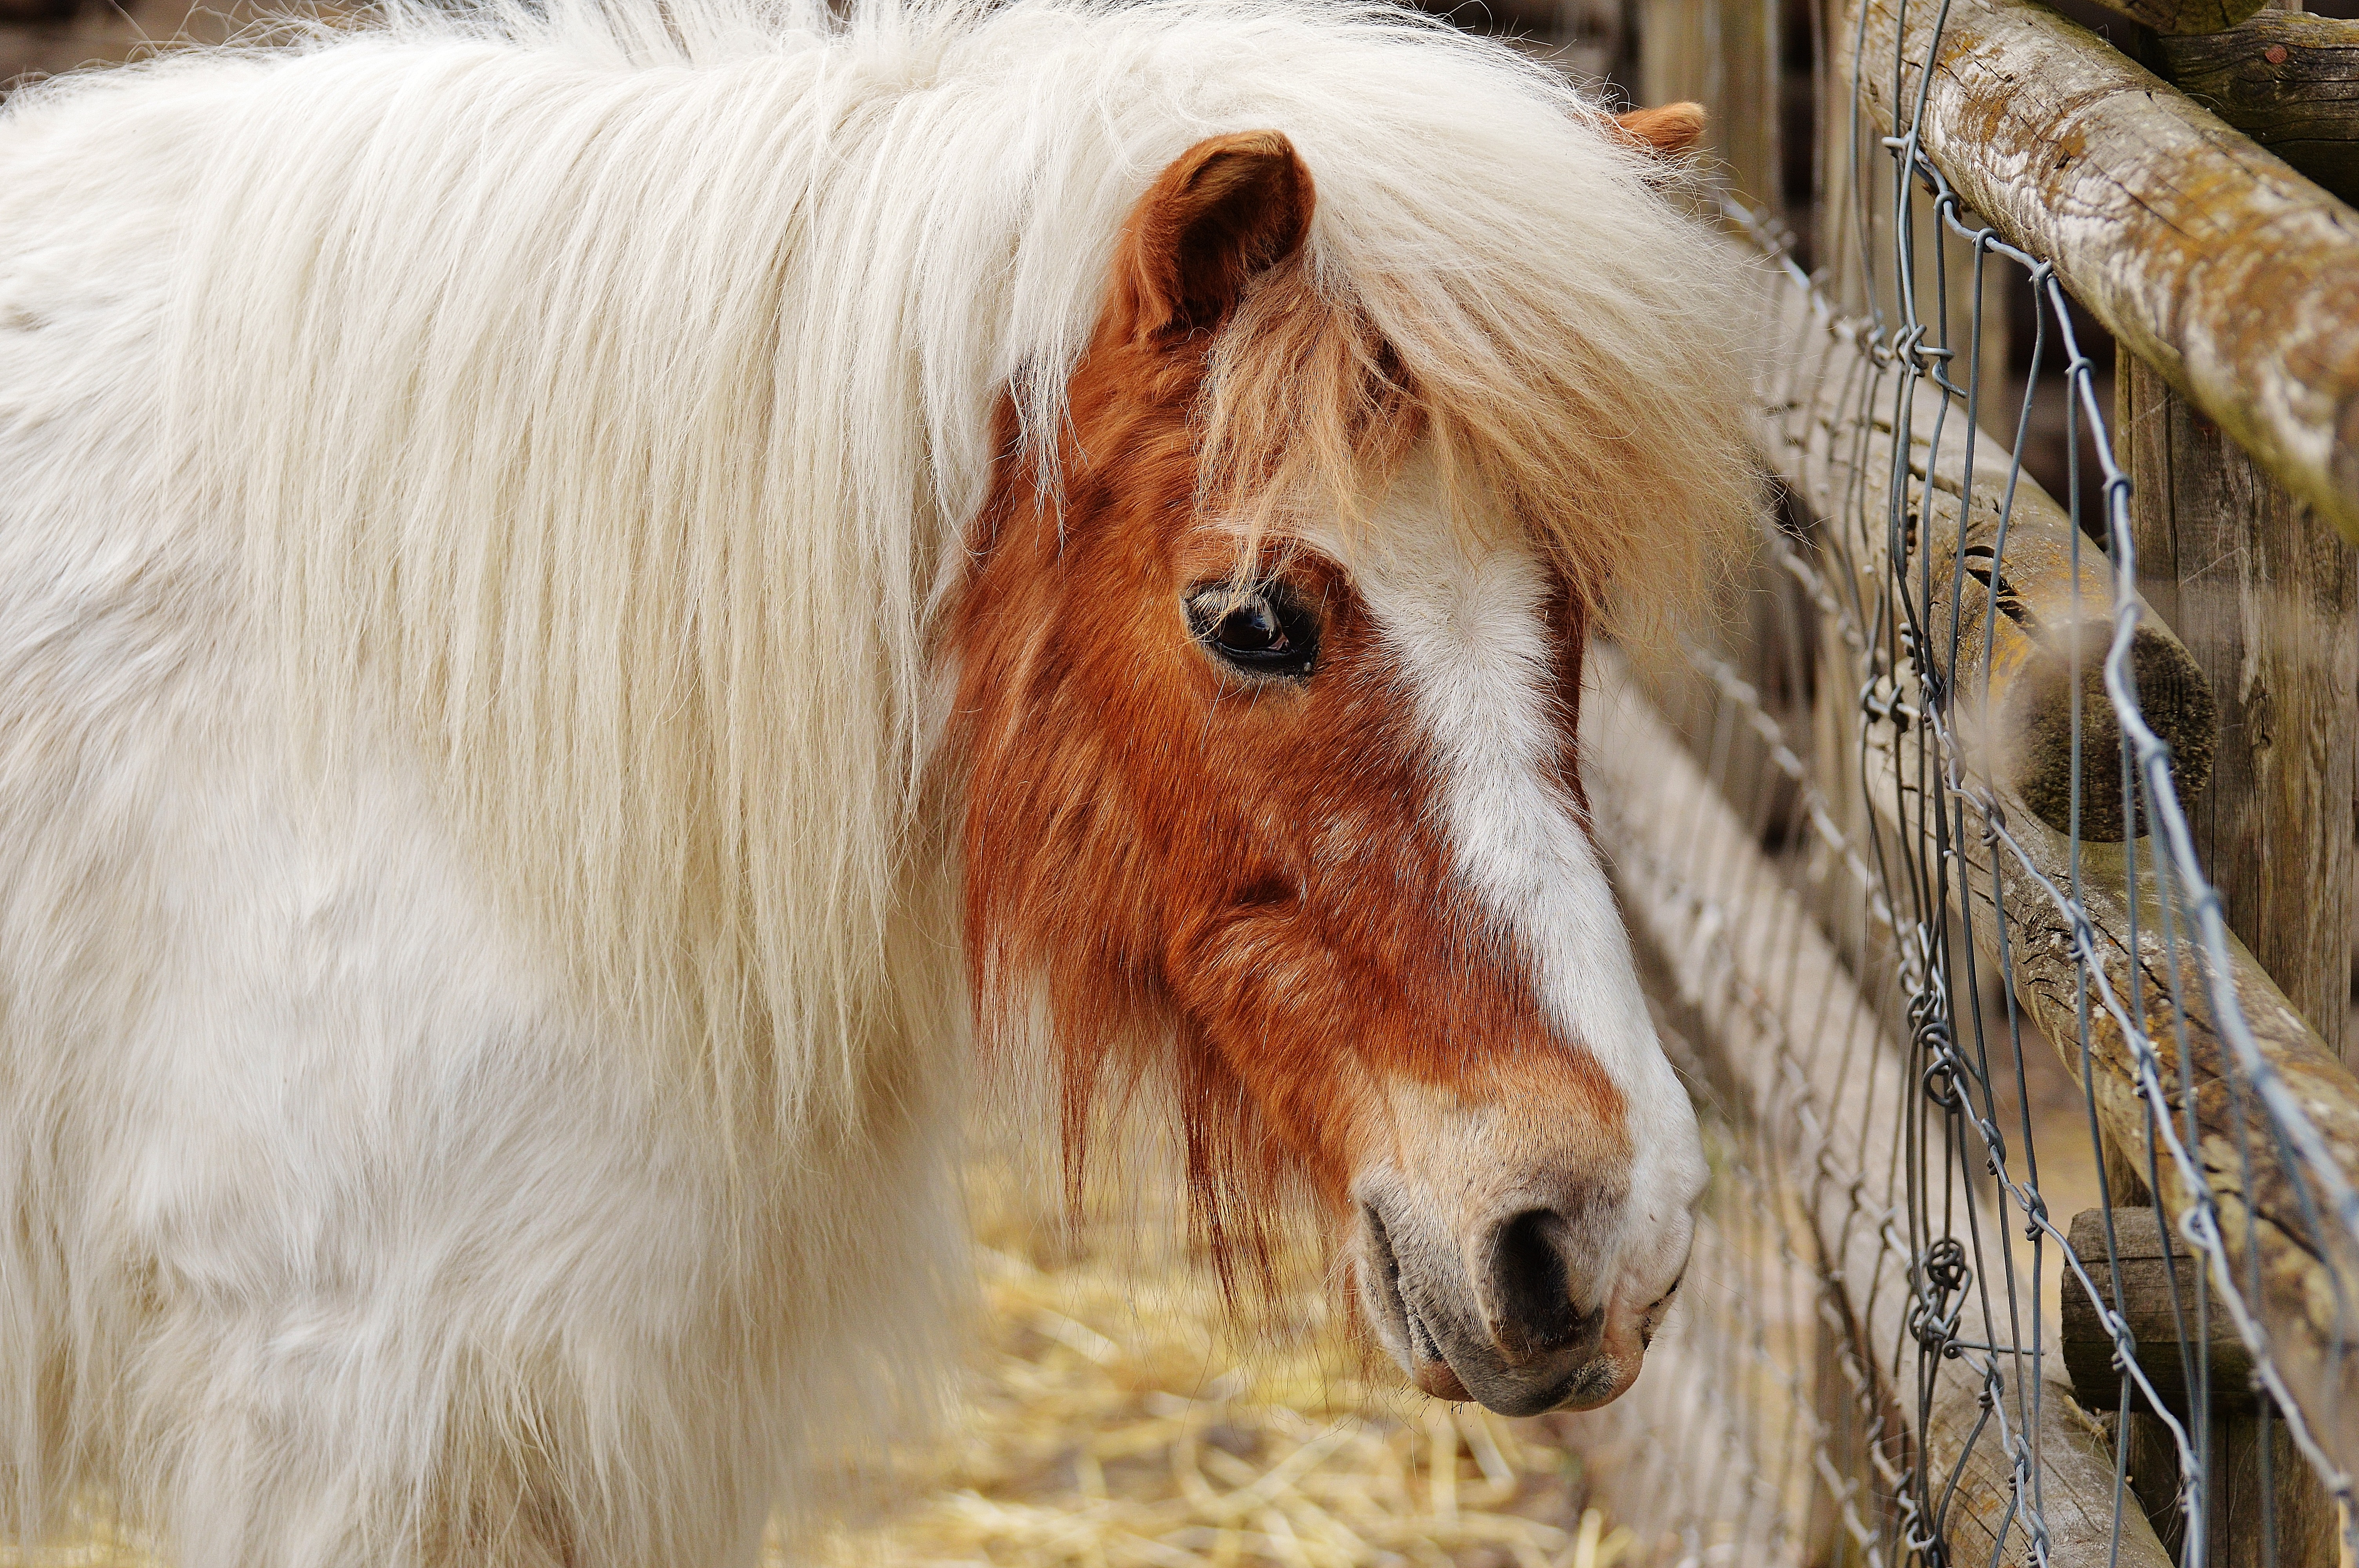
nature, white, animal, cute, portrait, horse, brown, mammal, stallion, mane, fauna, pony, vertebrate, funny, mare, wildpark poing, cattle like mammal, horse like mammal, mustang horse